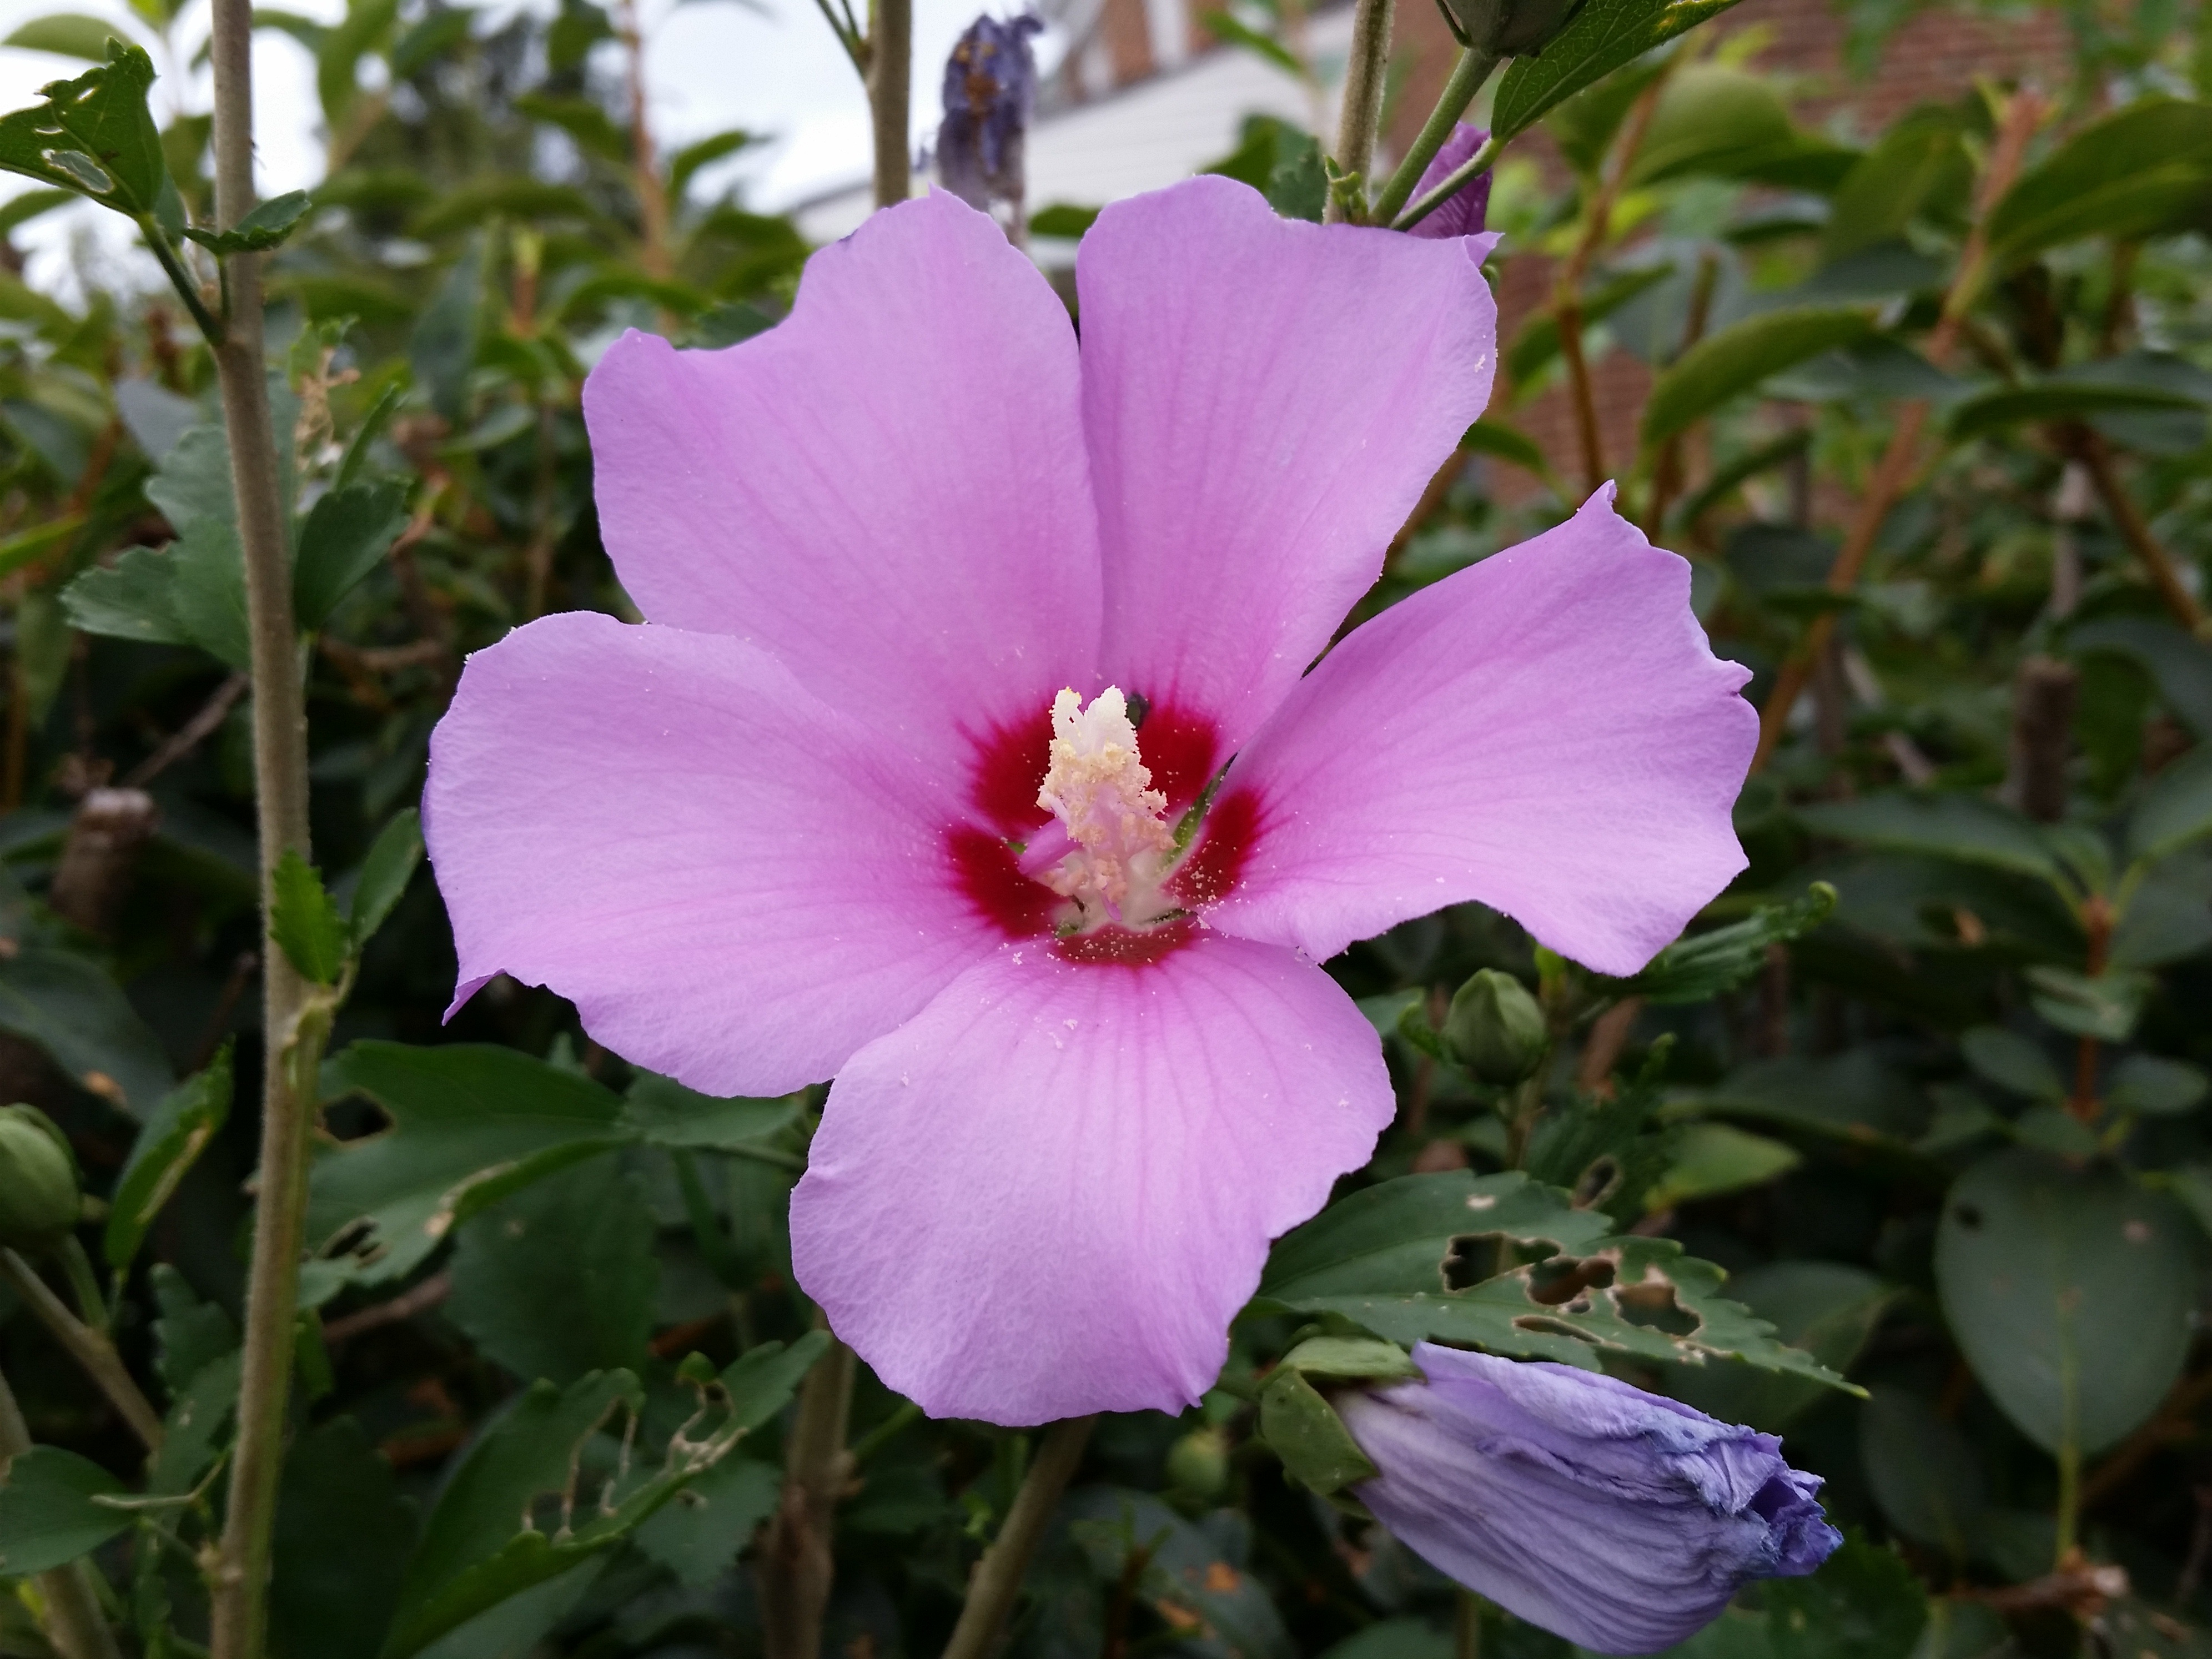
nature, blossom, plant, stem, flower, petal, summer, floral, spring, botany, garden, pink, flora, wildflower, hibiscus, malvales, macro photography, pink flowers, flowering plant, chinese hibiscus, land plant